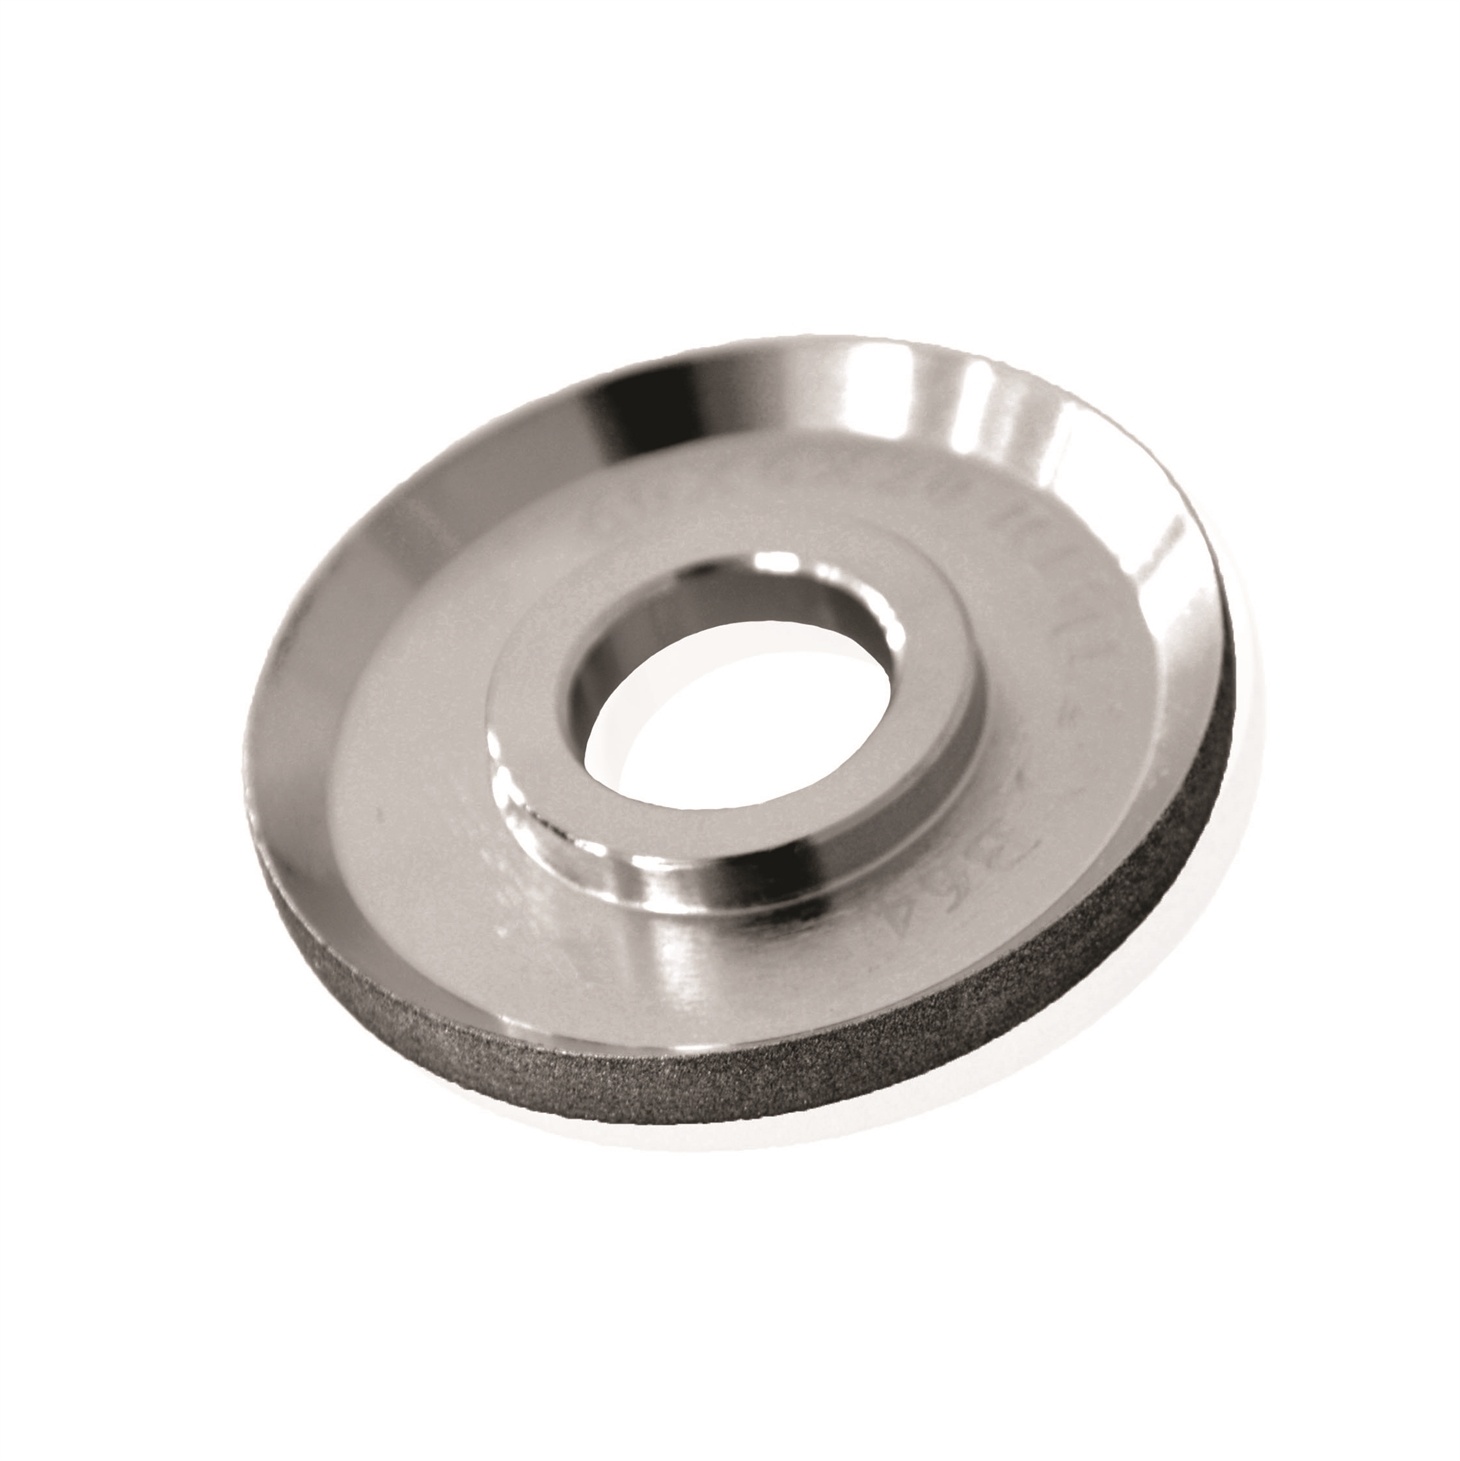
Slipeskive EP S+  R17 (11/16 Tommer) B64 60mm (2.5 Tommer) for din SKATEPAL & HOME FINE 60MM
Fin diamantskive for SkatePal® og Home som gir et skarpt og holdbart resultat. Skiven, som bare er 60 mm, kommer nærmere taggene på en kunstløpskøyte og sliper bandy og lengdeløpsskøyter bedre da hælen ikke er avrundet
Brand: Prosharp
Category: Sporting Goods > Outdoor Recreation > Inline & Roller Skating